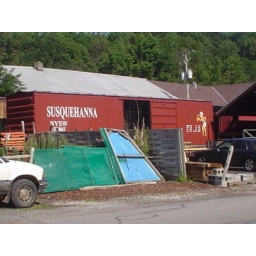
There are still railroad cars on Railroad Avenue in Cooperstown